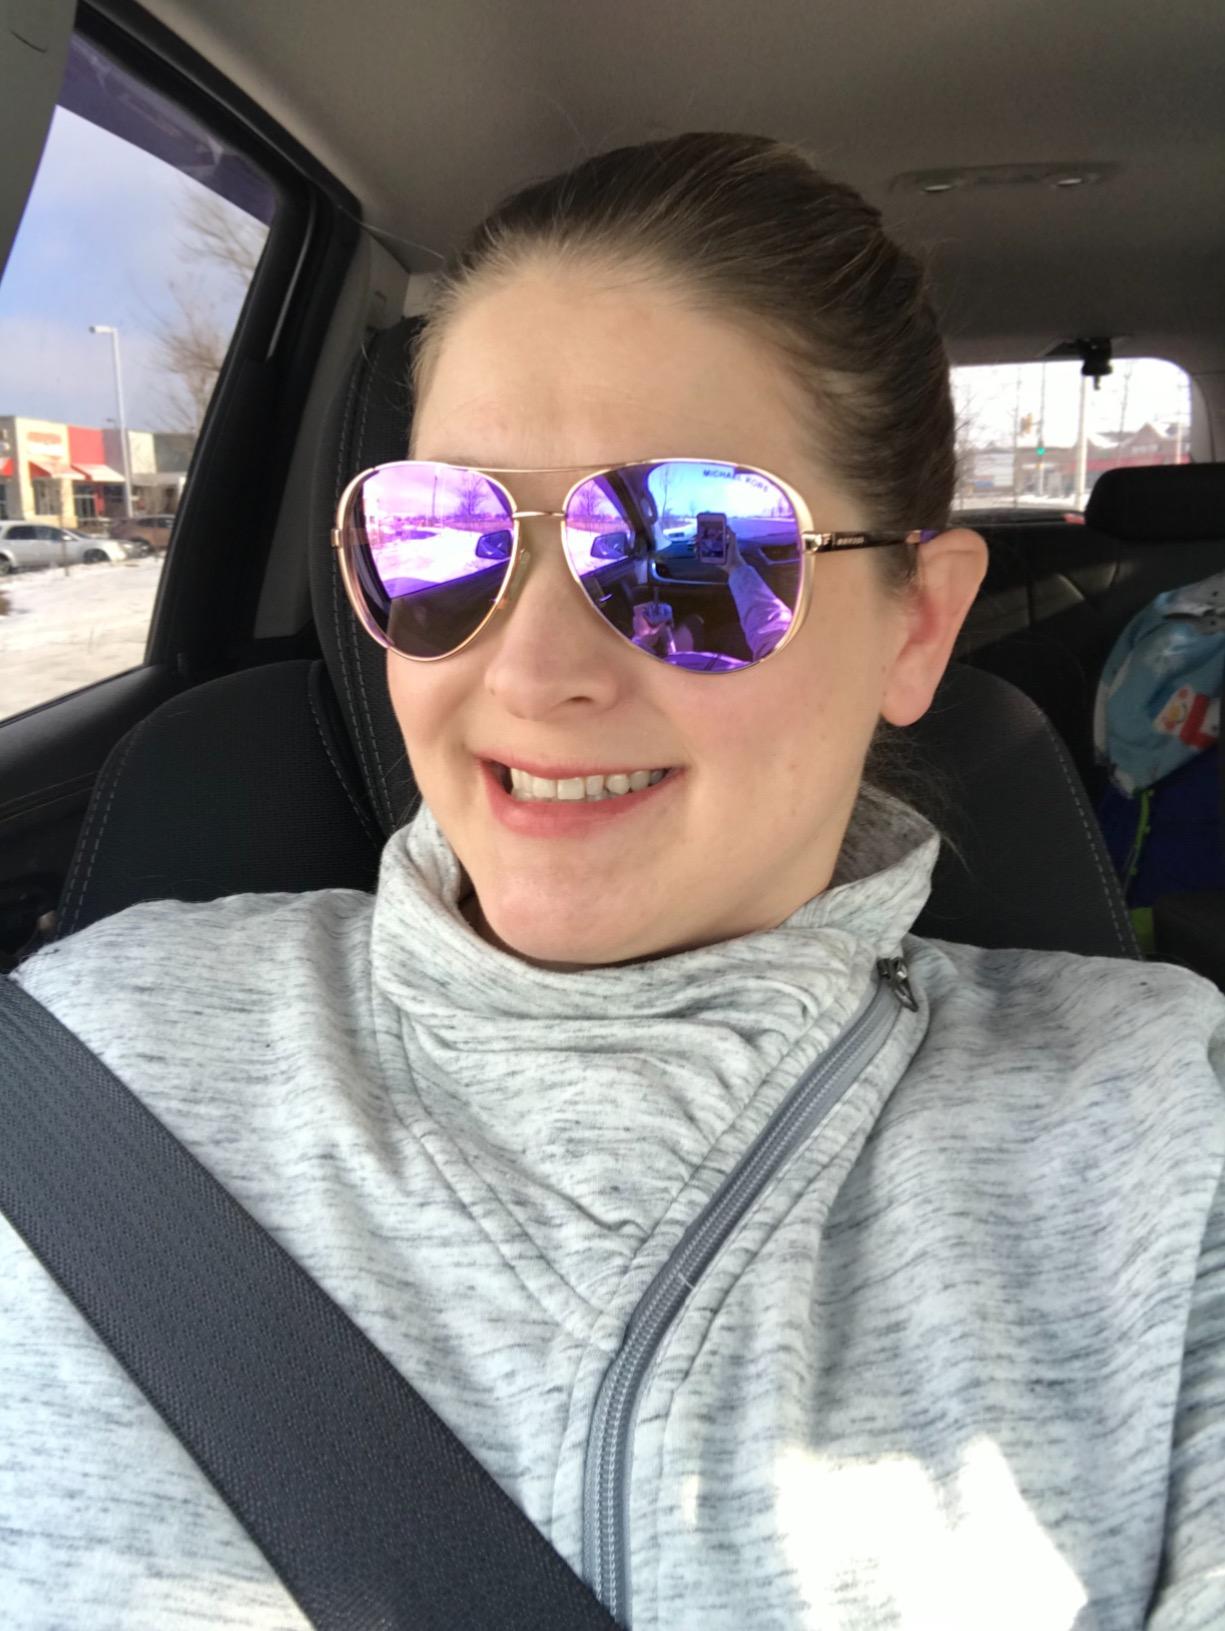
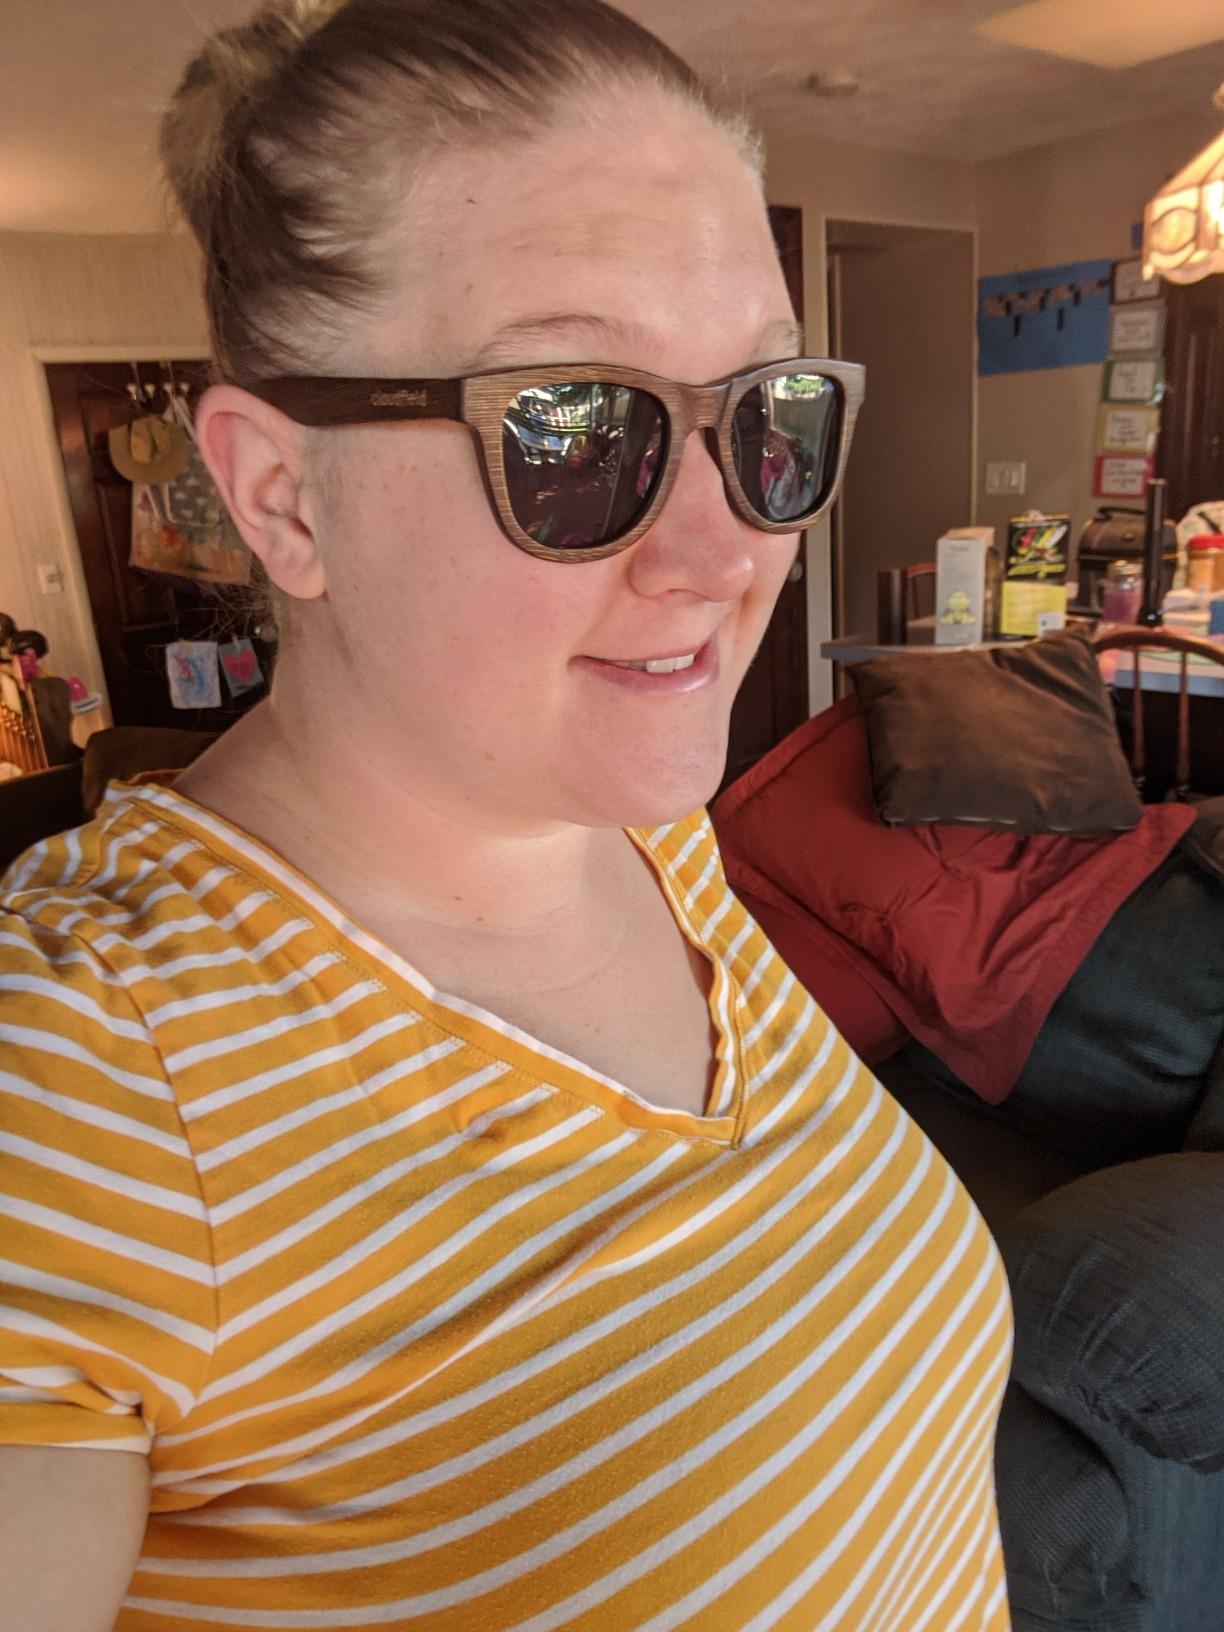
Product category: accessories_sunglasses
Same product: no